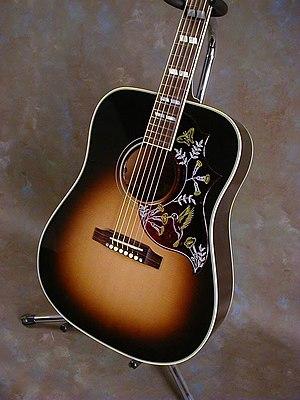
La Gibson Hummingbird est une guitare folk fabriquée par Gibson Guitar Corporation.